Vicki Vomit

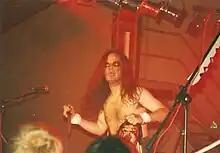
Vicki Vomit

Vicki Vomit (born Jens Hellmann, July 9, 1963, Trusetal) is a German satirical musician and comedian. He lives in Erfurt. He is the cousin of Tamara Danz. He was a member of the German heavy metal Band "Blitzz" , who released just one Album (Do the Blitzz) with Steamhammer/SPV in 1989.